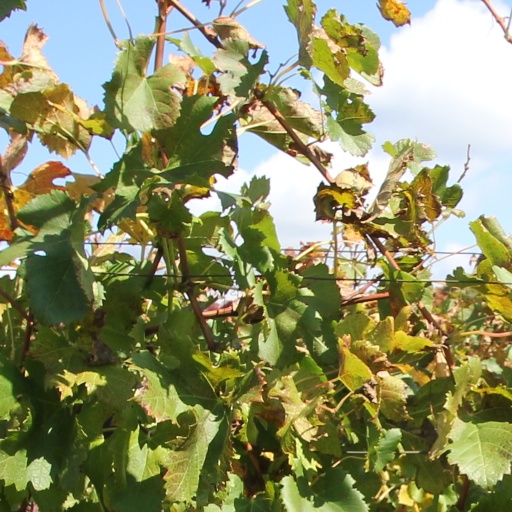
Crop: grape